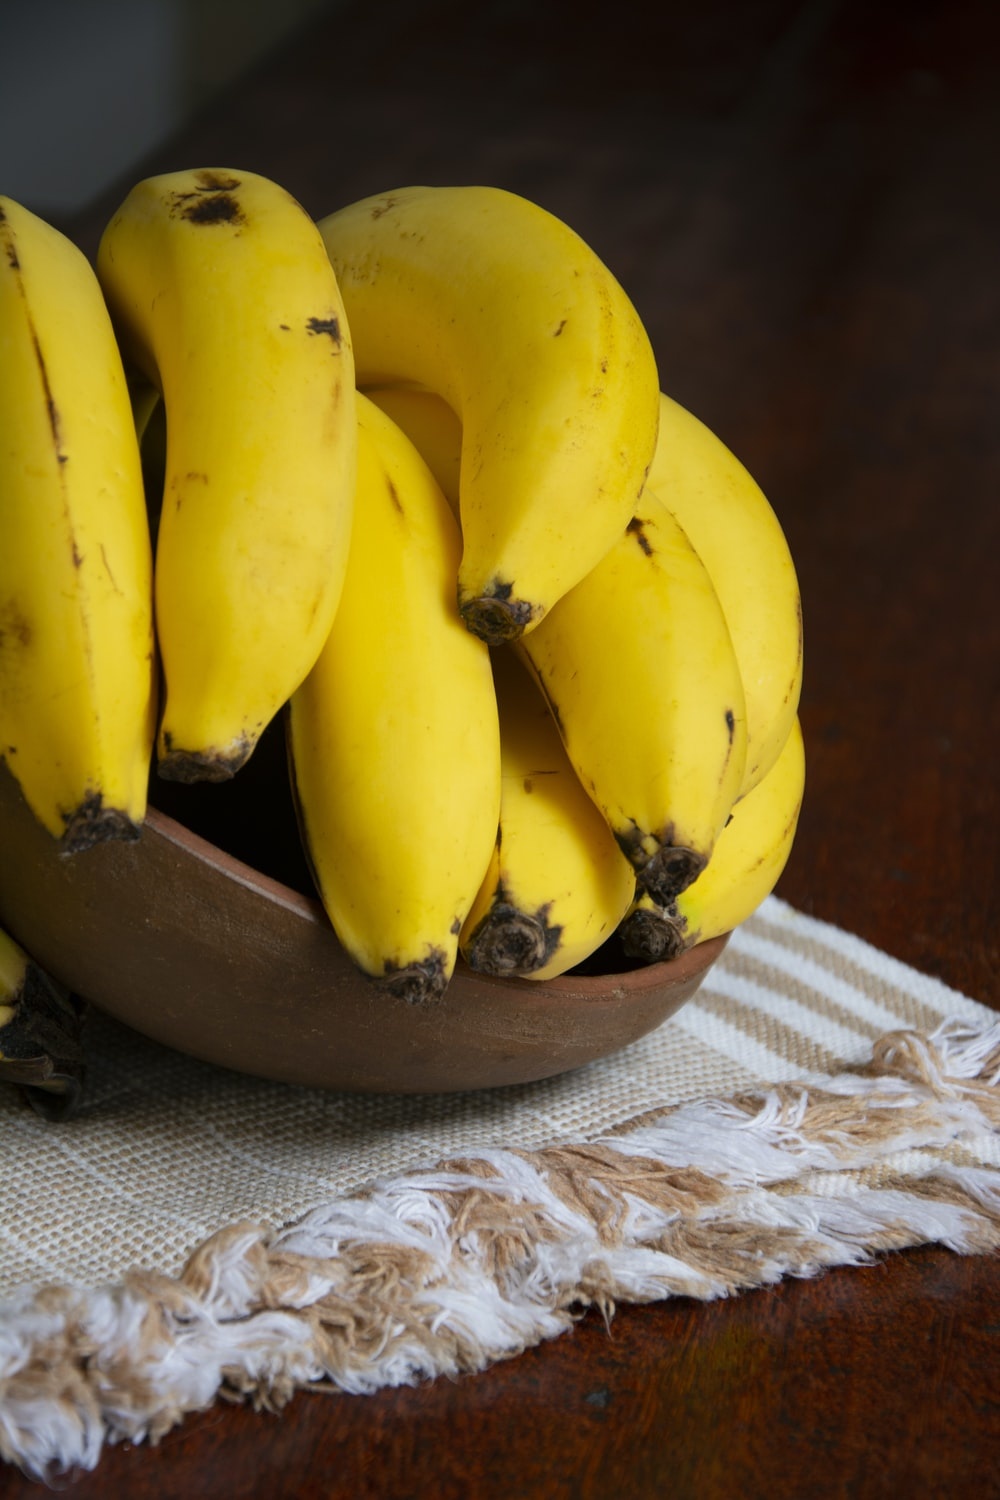
Label: banana